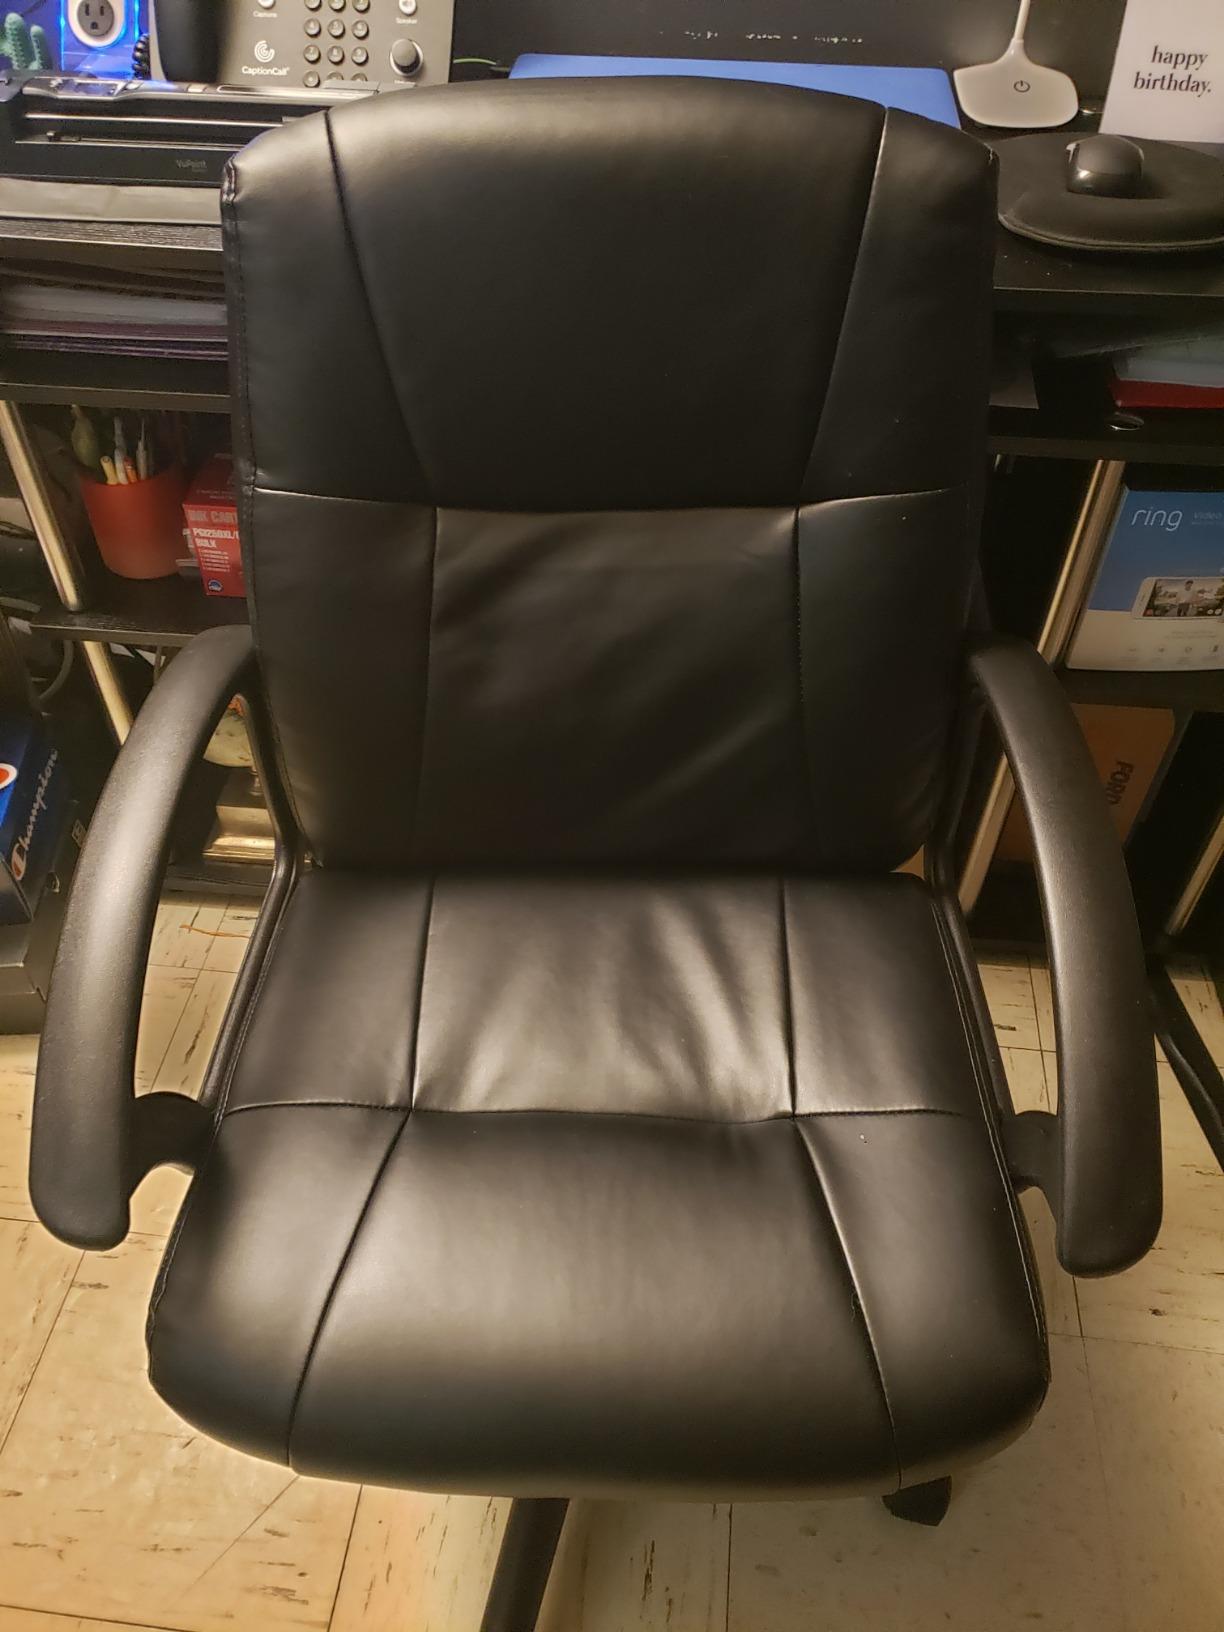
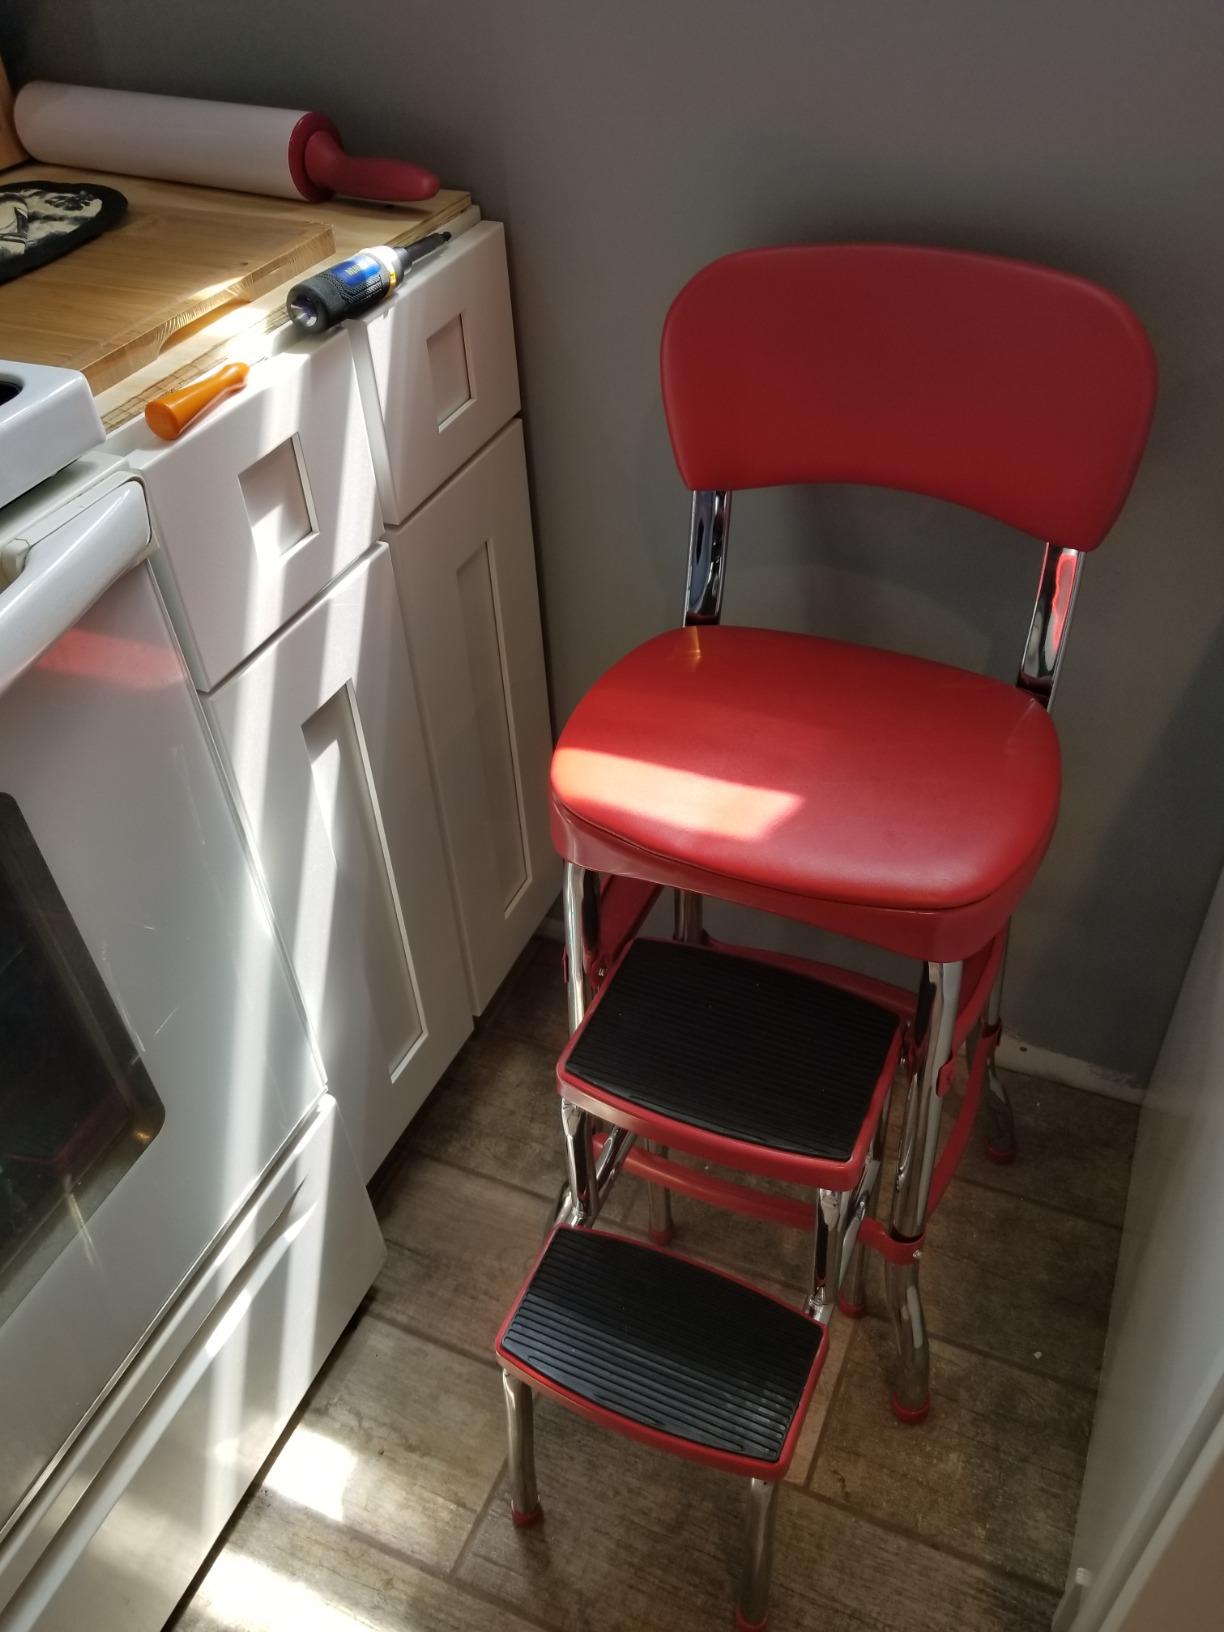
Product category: items_chair
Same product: no